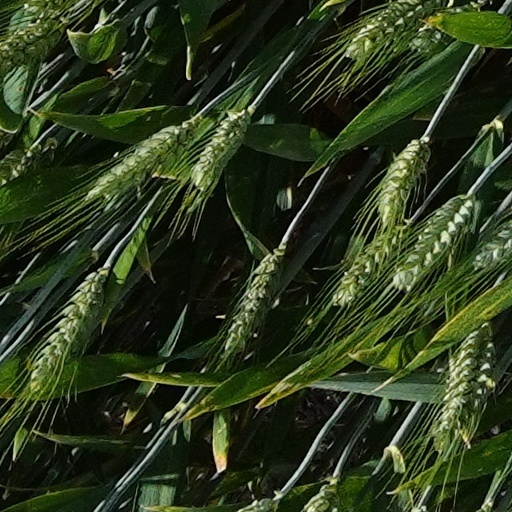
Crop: wheat